2nd Battalion, 10th Marines

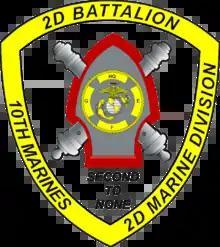
2/10 Insignia

2nd Battalion 10th Marines (2/10) is an artillery battalion of the United States Marine Corps comprising two cannon batteries, three rocket batteries, and a headquarters battery. The battalion is stationed at Marine Corps Base Camp Lejeune, North Carolina and its primary weapon systems are the M777A2 howitzer with a maximum effective range of 30 km and the M142 HIMARS with a maximum effective range of 300km. They fall under the command of the 10th Marine Regiment and 2nd Marine Division.